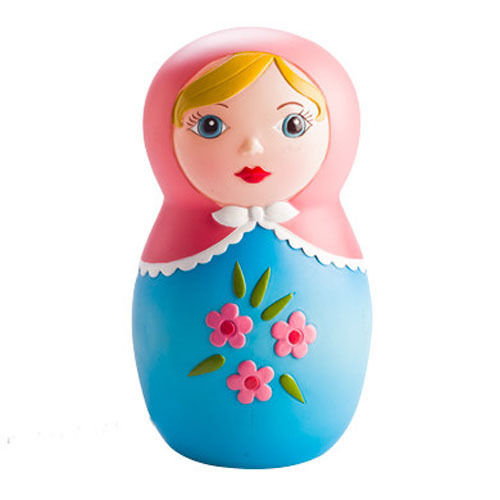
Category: lamp